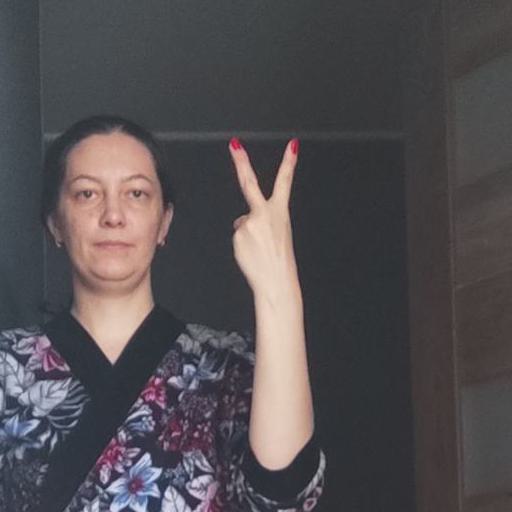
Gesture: peace_inverted